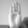
ASL letter: B